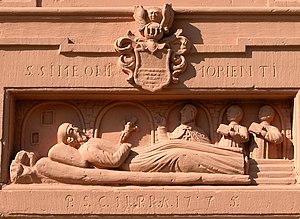
Saint Siméon de Trèves, également Syméon, est un moine et ermite qui est mort en Allemagne en 1035. Il est vénéré comme un saint dans l'Église orthodoxe et dans l'Église catholique en Allemagne. Le jour de sa fête est le 1ᵉʳ mai.